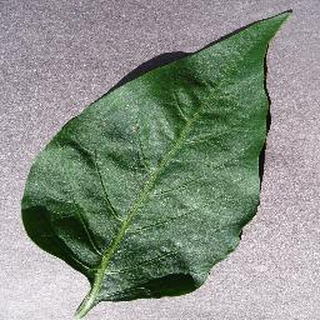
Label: healthy_bell_pepper